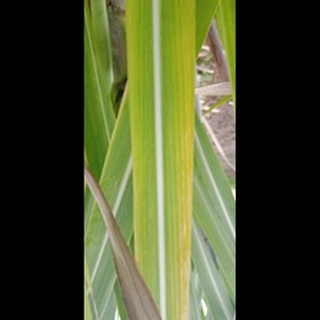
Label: sugarcane_yellow_leaf_disease